Karl, Freiherr von Prel

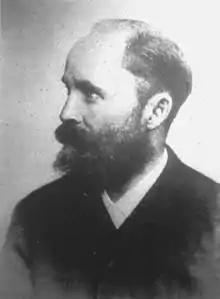
Karl, Freiherr von Prel

Karl Ludwig August Friedrich Maximilian Alfred, Freiherr von Prel, or, in French, Carl Ludwig August Friedrich Maximilian Alfred, Baron du Prel (3 April 1839 Landshut, Germany – 4 August 1899 Heiligkreuz, Austria), was a German philosopher and writer on mysticism and the occult. In the literature it has become customary to refer to him under various abbreviated French forms of his name, usually "Carl Du Prel," "Baron Carl Du Prel," or simply "Baron Du Prel."